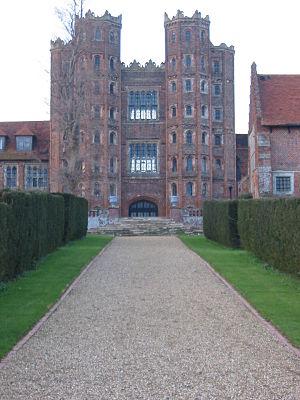
Cette liste des musées du Essex, Angleterre contient des musées qui sont définis dans ce contexte comme des institutions qui recueillent et soignent des objets d'intérêt culturel, artistique, scientifique ou historique. leurs collections ou expositions connexes disponibles pour la consultation publique. Sont également inclus les galeries d'art à but non lucratif et les galeries d'art universitaires. Les musées virtuels ne sont pas inclus.